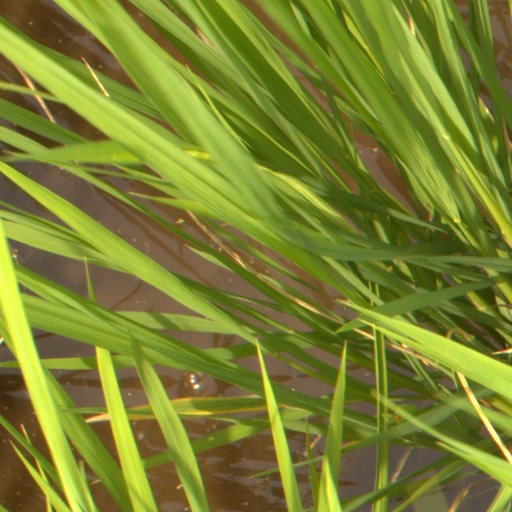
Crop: rice